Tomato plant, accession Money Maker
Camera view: horizontal (90 deg, fisheye); turntable rotation: 30 degrees
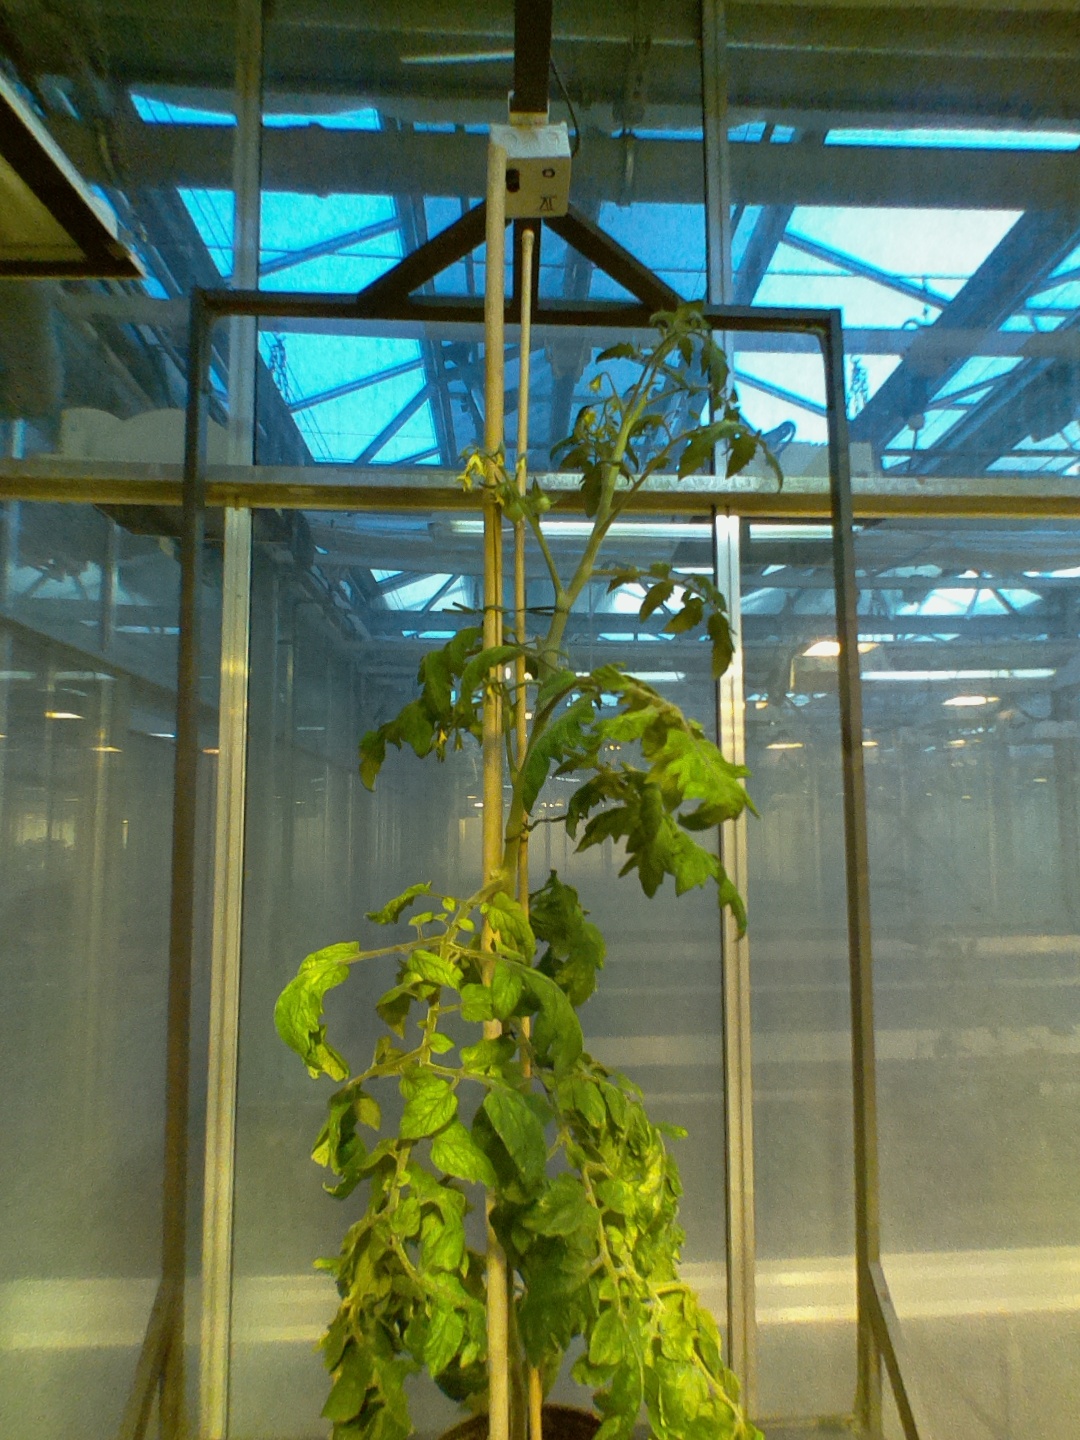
BBCH growth stage 71: 10%-20% of final fruit size